Guillermo Cides

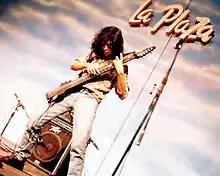
Primeros conciertos

During the period ' 92 / ' 94 he dedicated himself to playing in alternative jazz and rock venues in Buenos Aires in order to learn and practice on his instrument. He was in the custom of creating spontaneous improvisations in the underground bar "The Dragoon", the place where bands such as Las Manos de Filippi were formed, with those who shared the post-dictatorship philosophy nights at that time. In the same way he was frequenting the jazz venue "El Subsuelo" where he met the famous violinist Jorge Pinchevsky and the singer Viviana Scaliza (Blacanblus) with whom he also shared stages. In the same period he was invited by the musician Carca to form part of the final lineup of "Tía Newton", a band in the rock/progressive style.